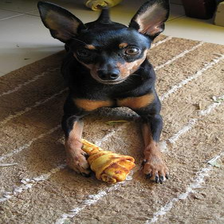
Species: dog
Breed: miniature pinscher